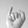
ASL letter: I